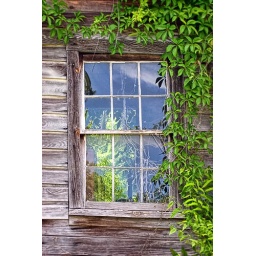
Simple picture of a window of an old house in the ACE Basin area in South Carolina.